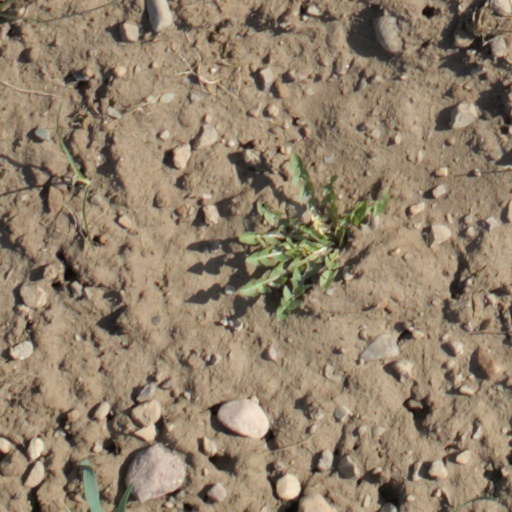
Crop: wheat